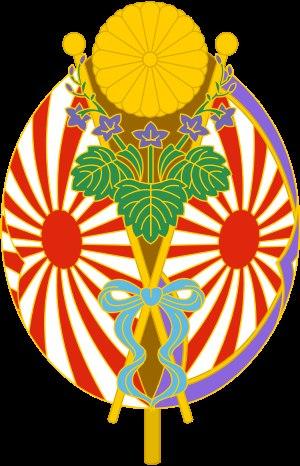
Le titre de Gensui était le plus haut titre de l'armée impériale japonaise d'avant-guerre.